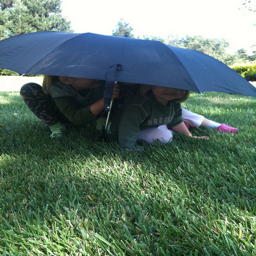
Kids playing in the grass under a blue umbrella.
A couple of children sitting underneath a blue umbrella.
Two young girls are hiding under the blue umbrella.
Several children sit in the grass under a blue umbrella.
A couple of kids in the grass under a umbrella.